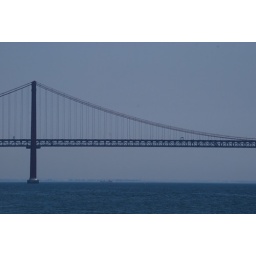
The bridge over the river Tagus